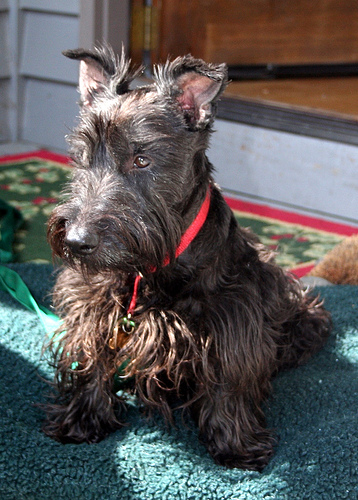
Animal: dog
Breed: scottish terrier